Morten Grunwald

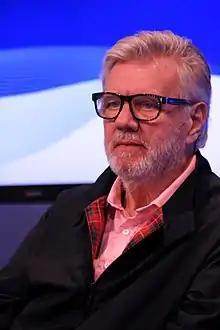
Grunwald in 2012

Walter Morten Grunwald (9 December 1934 – 14 November 2018) was a Danish actor, stage director and theatre manager.